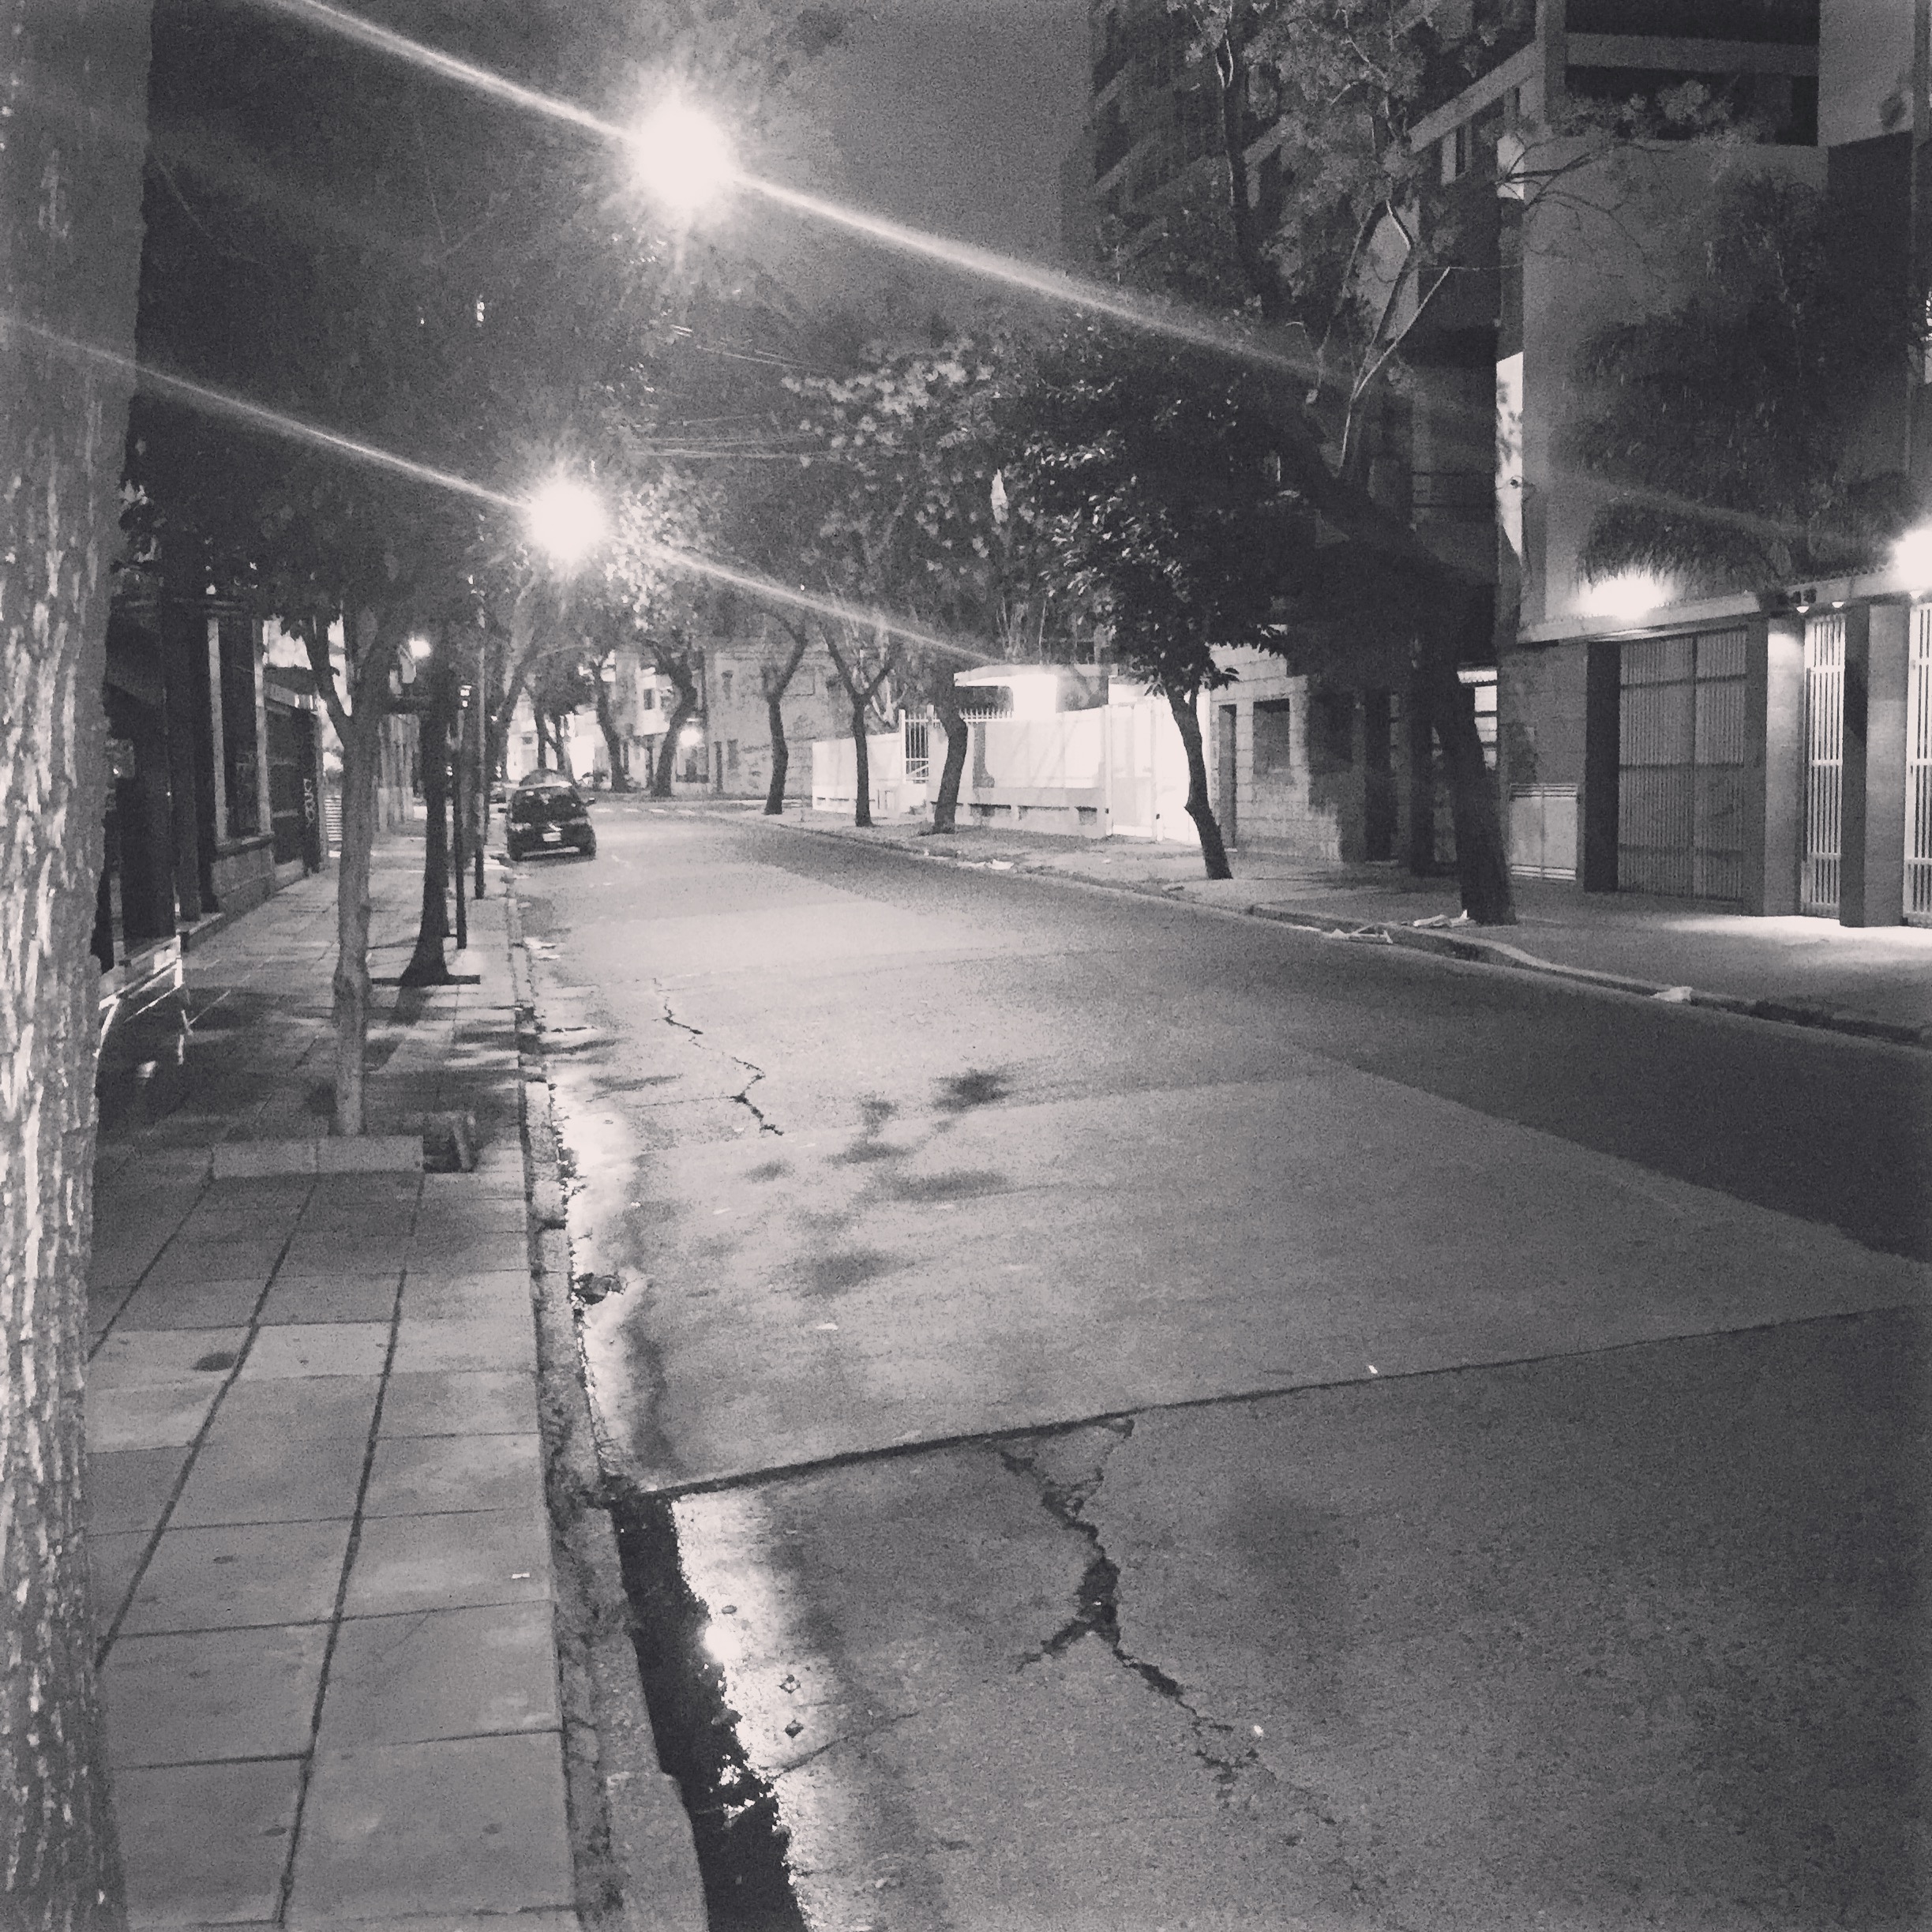
black and white, road, white, street, darkness, black, monochrome, lane, lighting, infrastructure, shape, road surface, urban area, monochrome photography